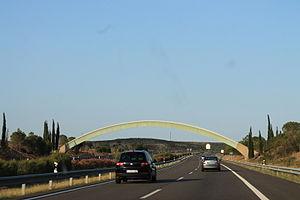
L'autoroute E 90 franchit le méridien entre Saragosse et Barcelone